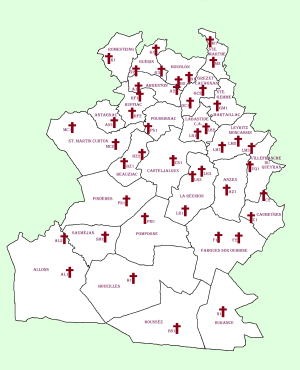
Carte de répartition des églises classées de la CCCLG-47
Le patrimoine de la communauté de communes des Coteaux et Landes de Gascogne est riche de monuments historiques, bon nombre d’eux inscrits Inscrit MH ou déjà classés Classé MH comme monuments historiques de France. Sans compter une série de moulins, fermes anciennes et sites gallo-romains.